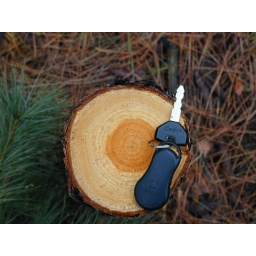
Growth ring reduction in red pine